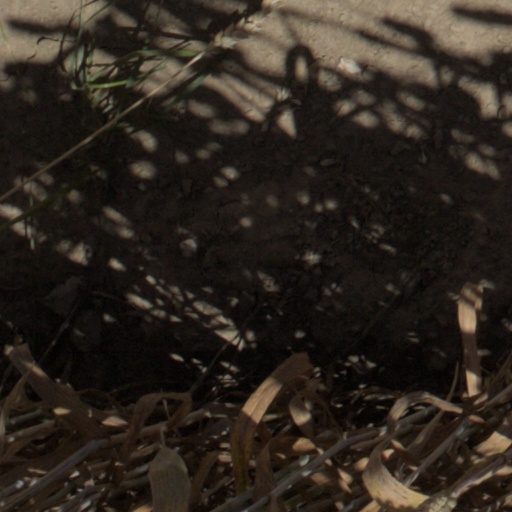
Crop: wheat